Felice Napoleone Canevaro

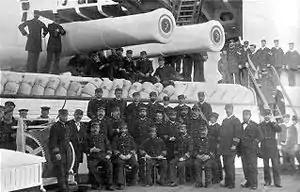
Canevaro and the officers of the battleship pose under a pair of her guns.

Promoted to "capitano di vascello", Canevaro performed various important duties, including service as chief-of-staff of the 3rd Maritime Department headquartered at Venice, second-in-command of the Italian Naval Academy, and commanding officer of the ironclad battleship . In 1884, while in command of "Italia", he played an active role in humanitarian work and public health during a cholera epidemic in La Spezia, and he received the Silver Medal for Civil Valor for these efforts.